Danny Ings

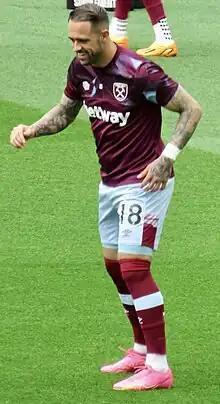
Ings with West Ham United in 2023

Daniel William John Ings (born 23 July 1992) is an English professional footballer who plays as a striker most recently for club West Ham United.